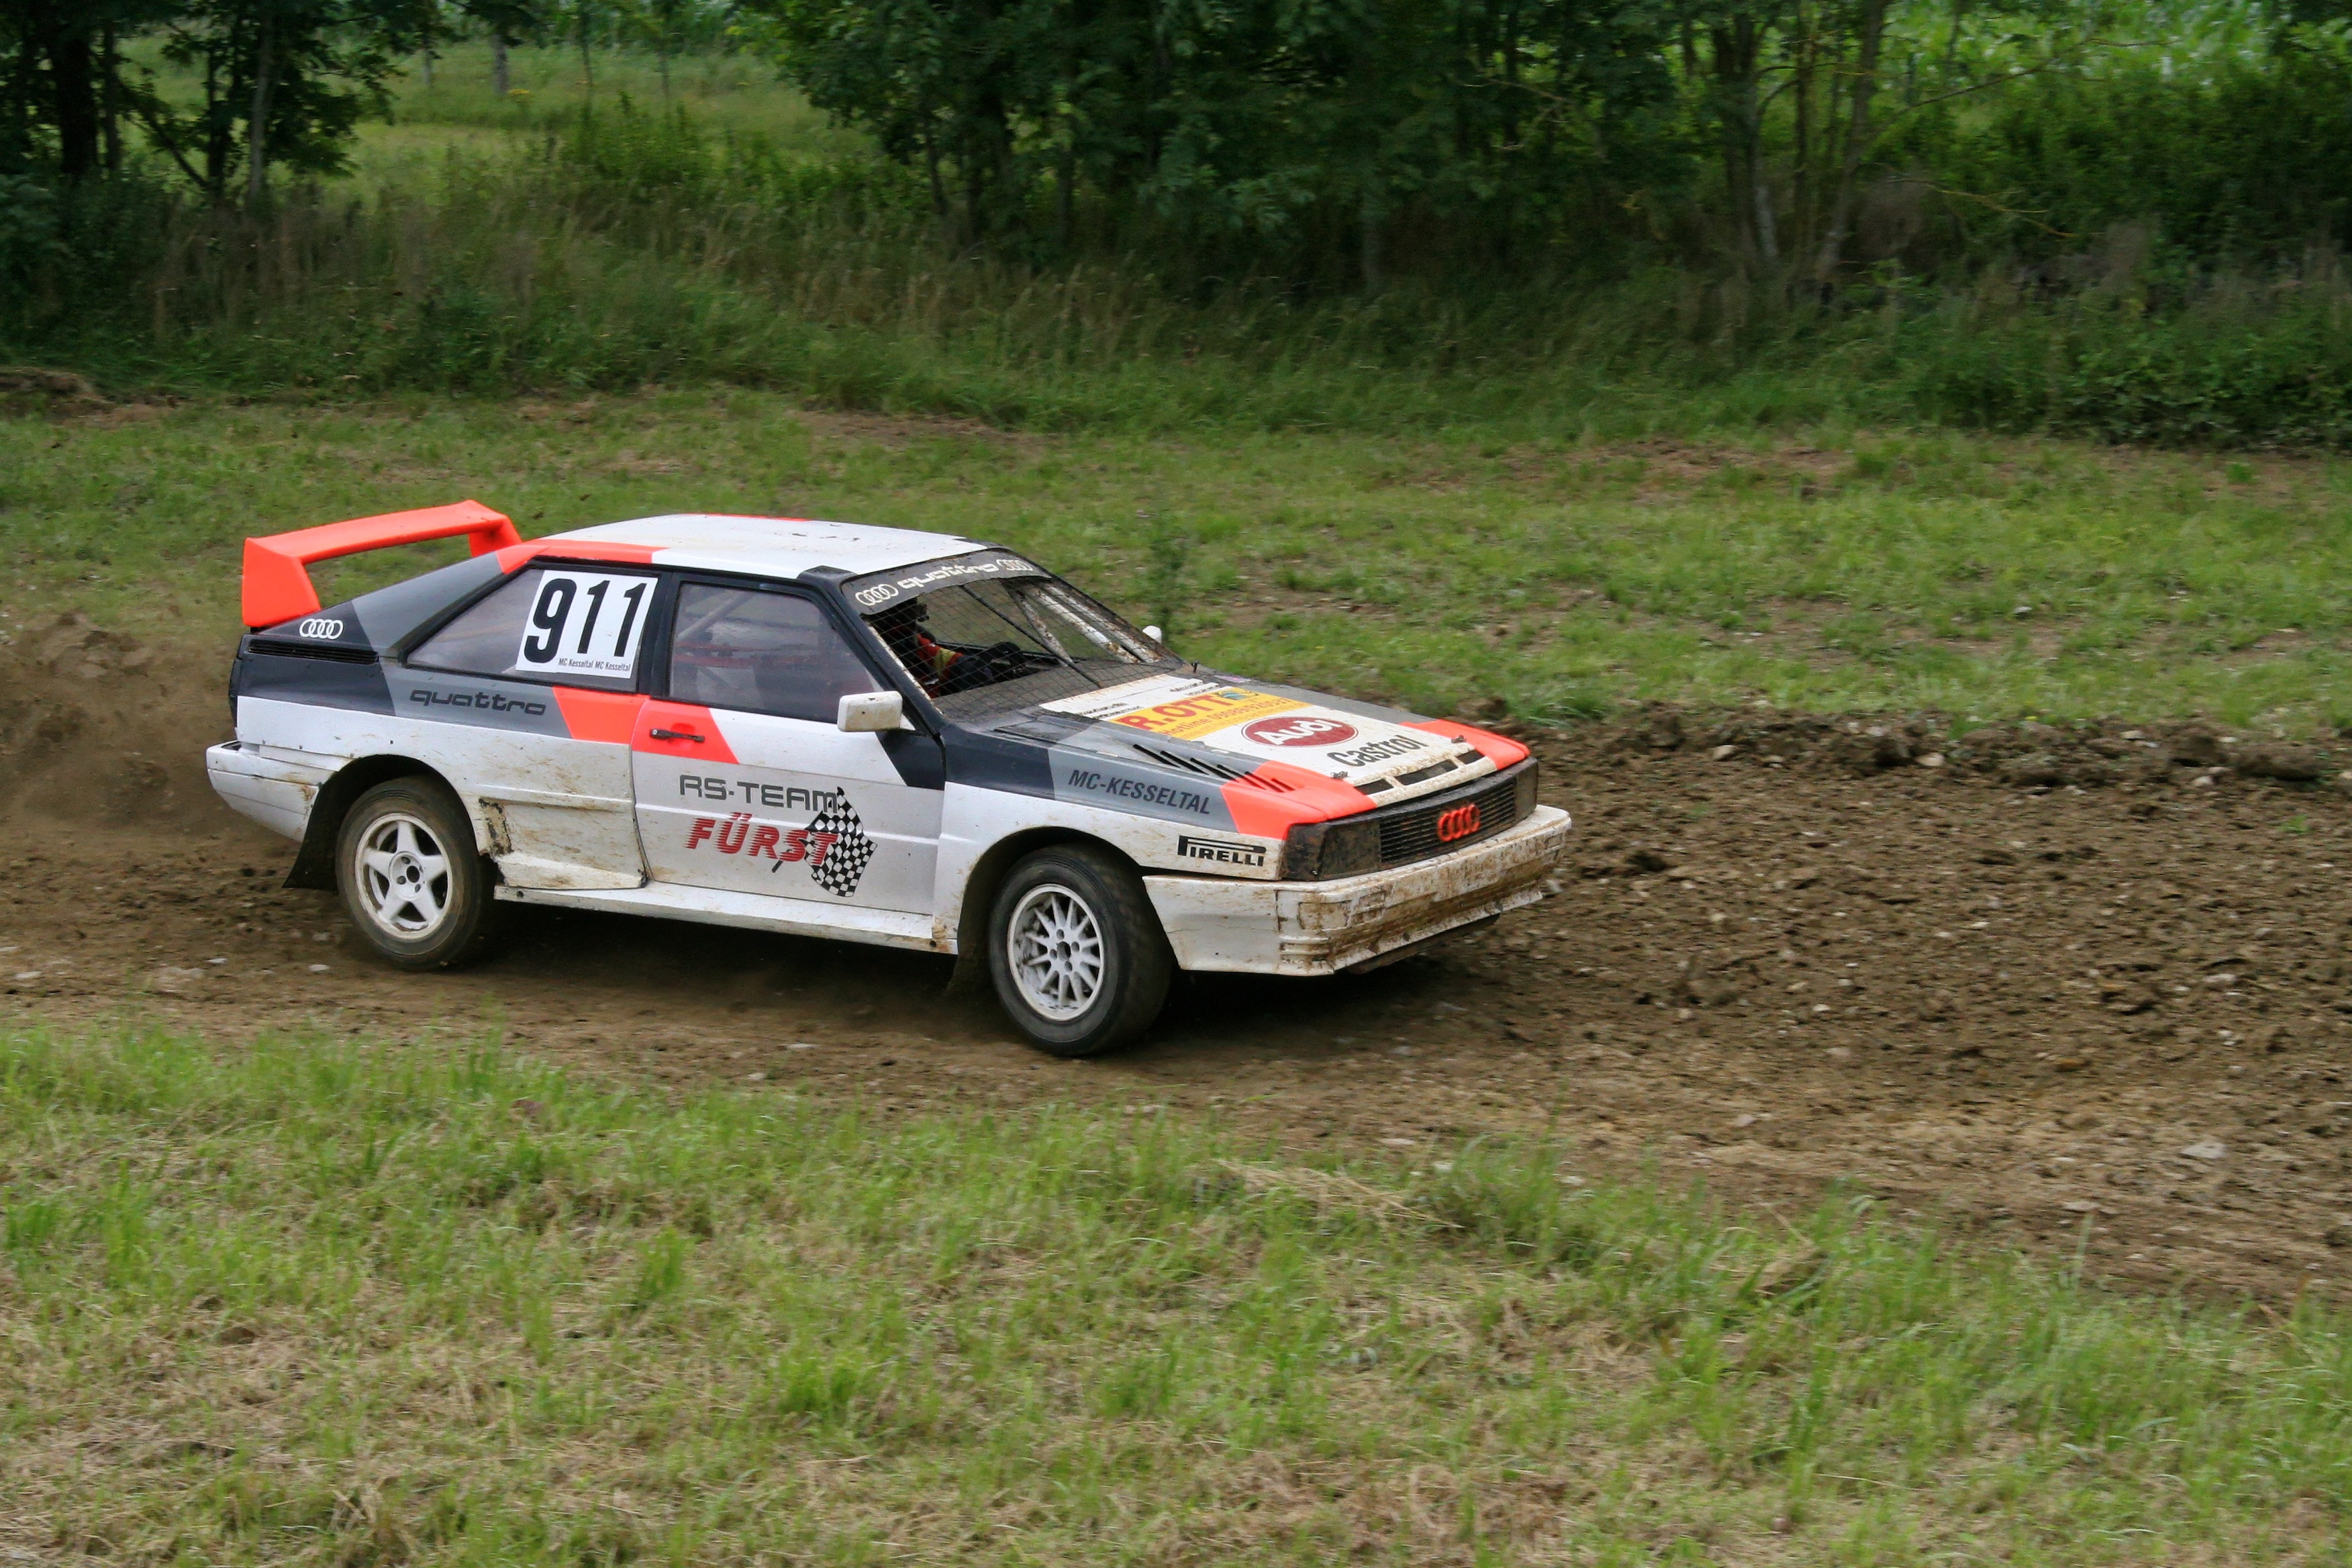
car, vehicle, auto, speed, automotive, sports car, race car, race, sports, racing, sedan, audi, coupe, rally, motorsport, turbo, quattro, racing car, car racing, auto racing, bi turbo, autocross, automobile make, compact car, family car, stock car racing, rallycross, dirt track racing, rallying, world rally championship